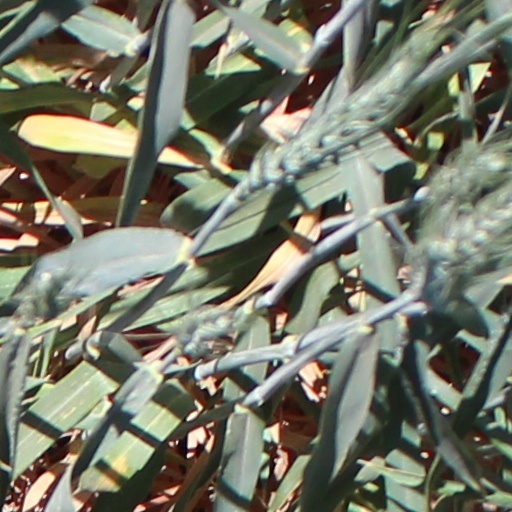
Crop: wheat